Longtan Grand Canyon

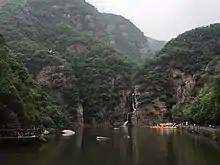

The U-shaped valley with a total length of 12 kilometers, covering an area of 20 square kilometers, is famous for its high mountains, quiet valleys, waterfalls, and special purplish-red quartz sandstone formed years corrosion of flowing water. It is also the core scenic spot of Wangwushan-Daimeishan UNESCO Global Geopark.